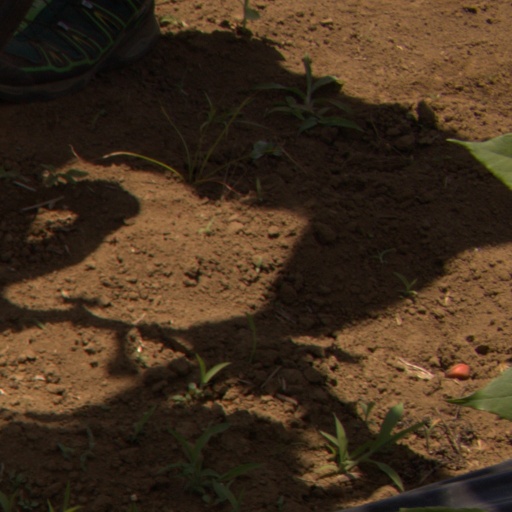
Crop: Jerusalem artichoke